Utilitarianism

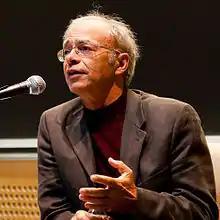
Peter Singer

In "An Introduction to the Principles of Morals and Legislation", Bentham wrote "the question is not, Can they reason? nor, Can they talk? but, Can they suffer?" Mill's distinction between higher and lower pleasures might suggest that he gave more status to humans. However, in his essay "Whewell on Moral Philosophy", Mill defends Bentham's position, calling it a "noble anticipation", and writing: "Granted that any practice causes more pain to animals than it gives pleasure to man; is that practice moral or immoral? And if, exactly in proportion as human beings raise their heads out of the slough of selfishness, they do not with one voice answer 'immoral', let the morality of the principle of utility be for ever condemned."